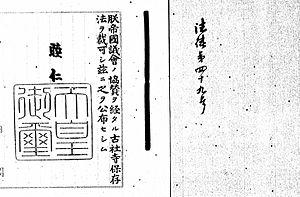
Signature de l'empereur Meiji et Sceau privé du Japon sur le texte original de la loi n°49 de 1897 portant sur la protection des sanctuaires et temples anciens. 日本語: 古社寺保存法（明治30年6月10日法律第49号）に明治天皇の親署と御璽。
Le patrimoine culturel du Japon, relevant de l’Agence pour les affaires culturelles, est constitué des biens, traditions ou notions particulièrement importantes de la culture du peuple japonais. Il recoupe notamment : le patrimoine matériel, le patrimoine vivant, le patrimoine ethnologique ou folklorique, les sites historiques, scéniques et naturels, les paysages culturels, et enfin les ensembles architecturaux traditionnels ; de plus, le patrimoine enfoui et les techniques de conservation des biens culturels sont également protégés.
Un trésor national est, au Japon, un bien culturel important d'une valeur exceptionnelle et de portée universelle appartenant au patrimoine culturel matériel de la nation. Depuis 1950, le ministère de l'Éducation, de la Culture, des Sports, des Sciences et de la Technologie dispose de l'arsenal législatif nécessaire pour inventorier et classer les biens culturels du pays, et mettre en œuvre les mesures appropriées pour leur protection et conservation.